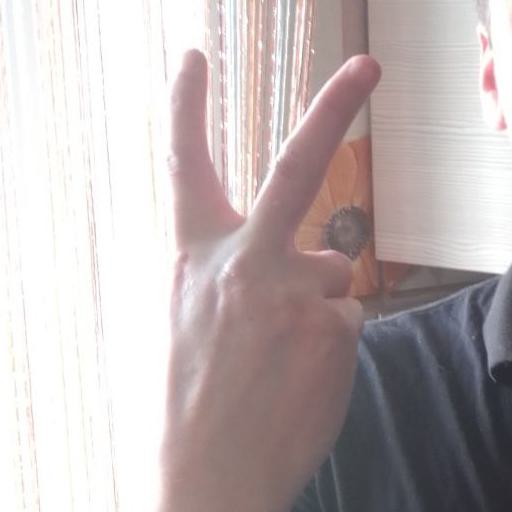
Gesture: peace_inverted